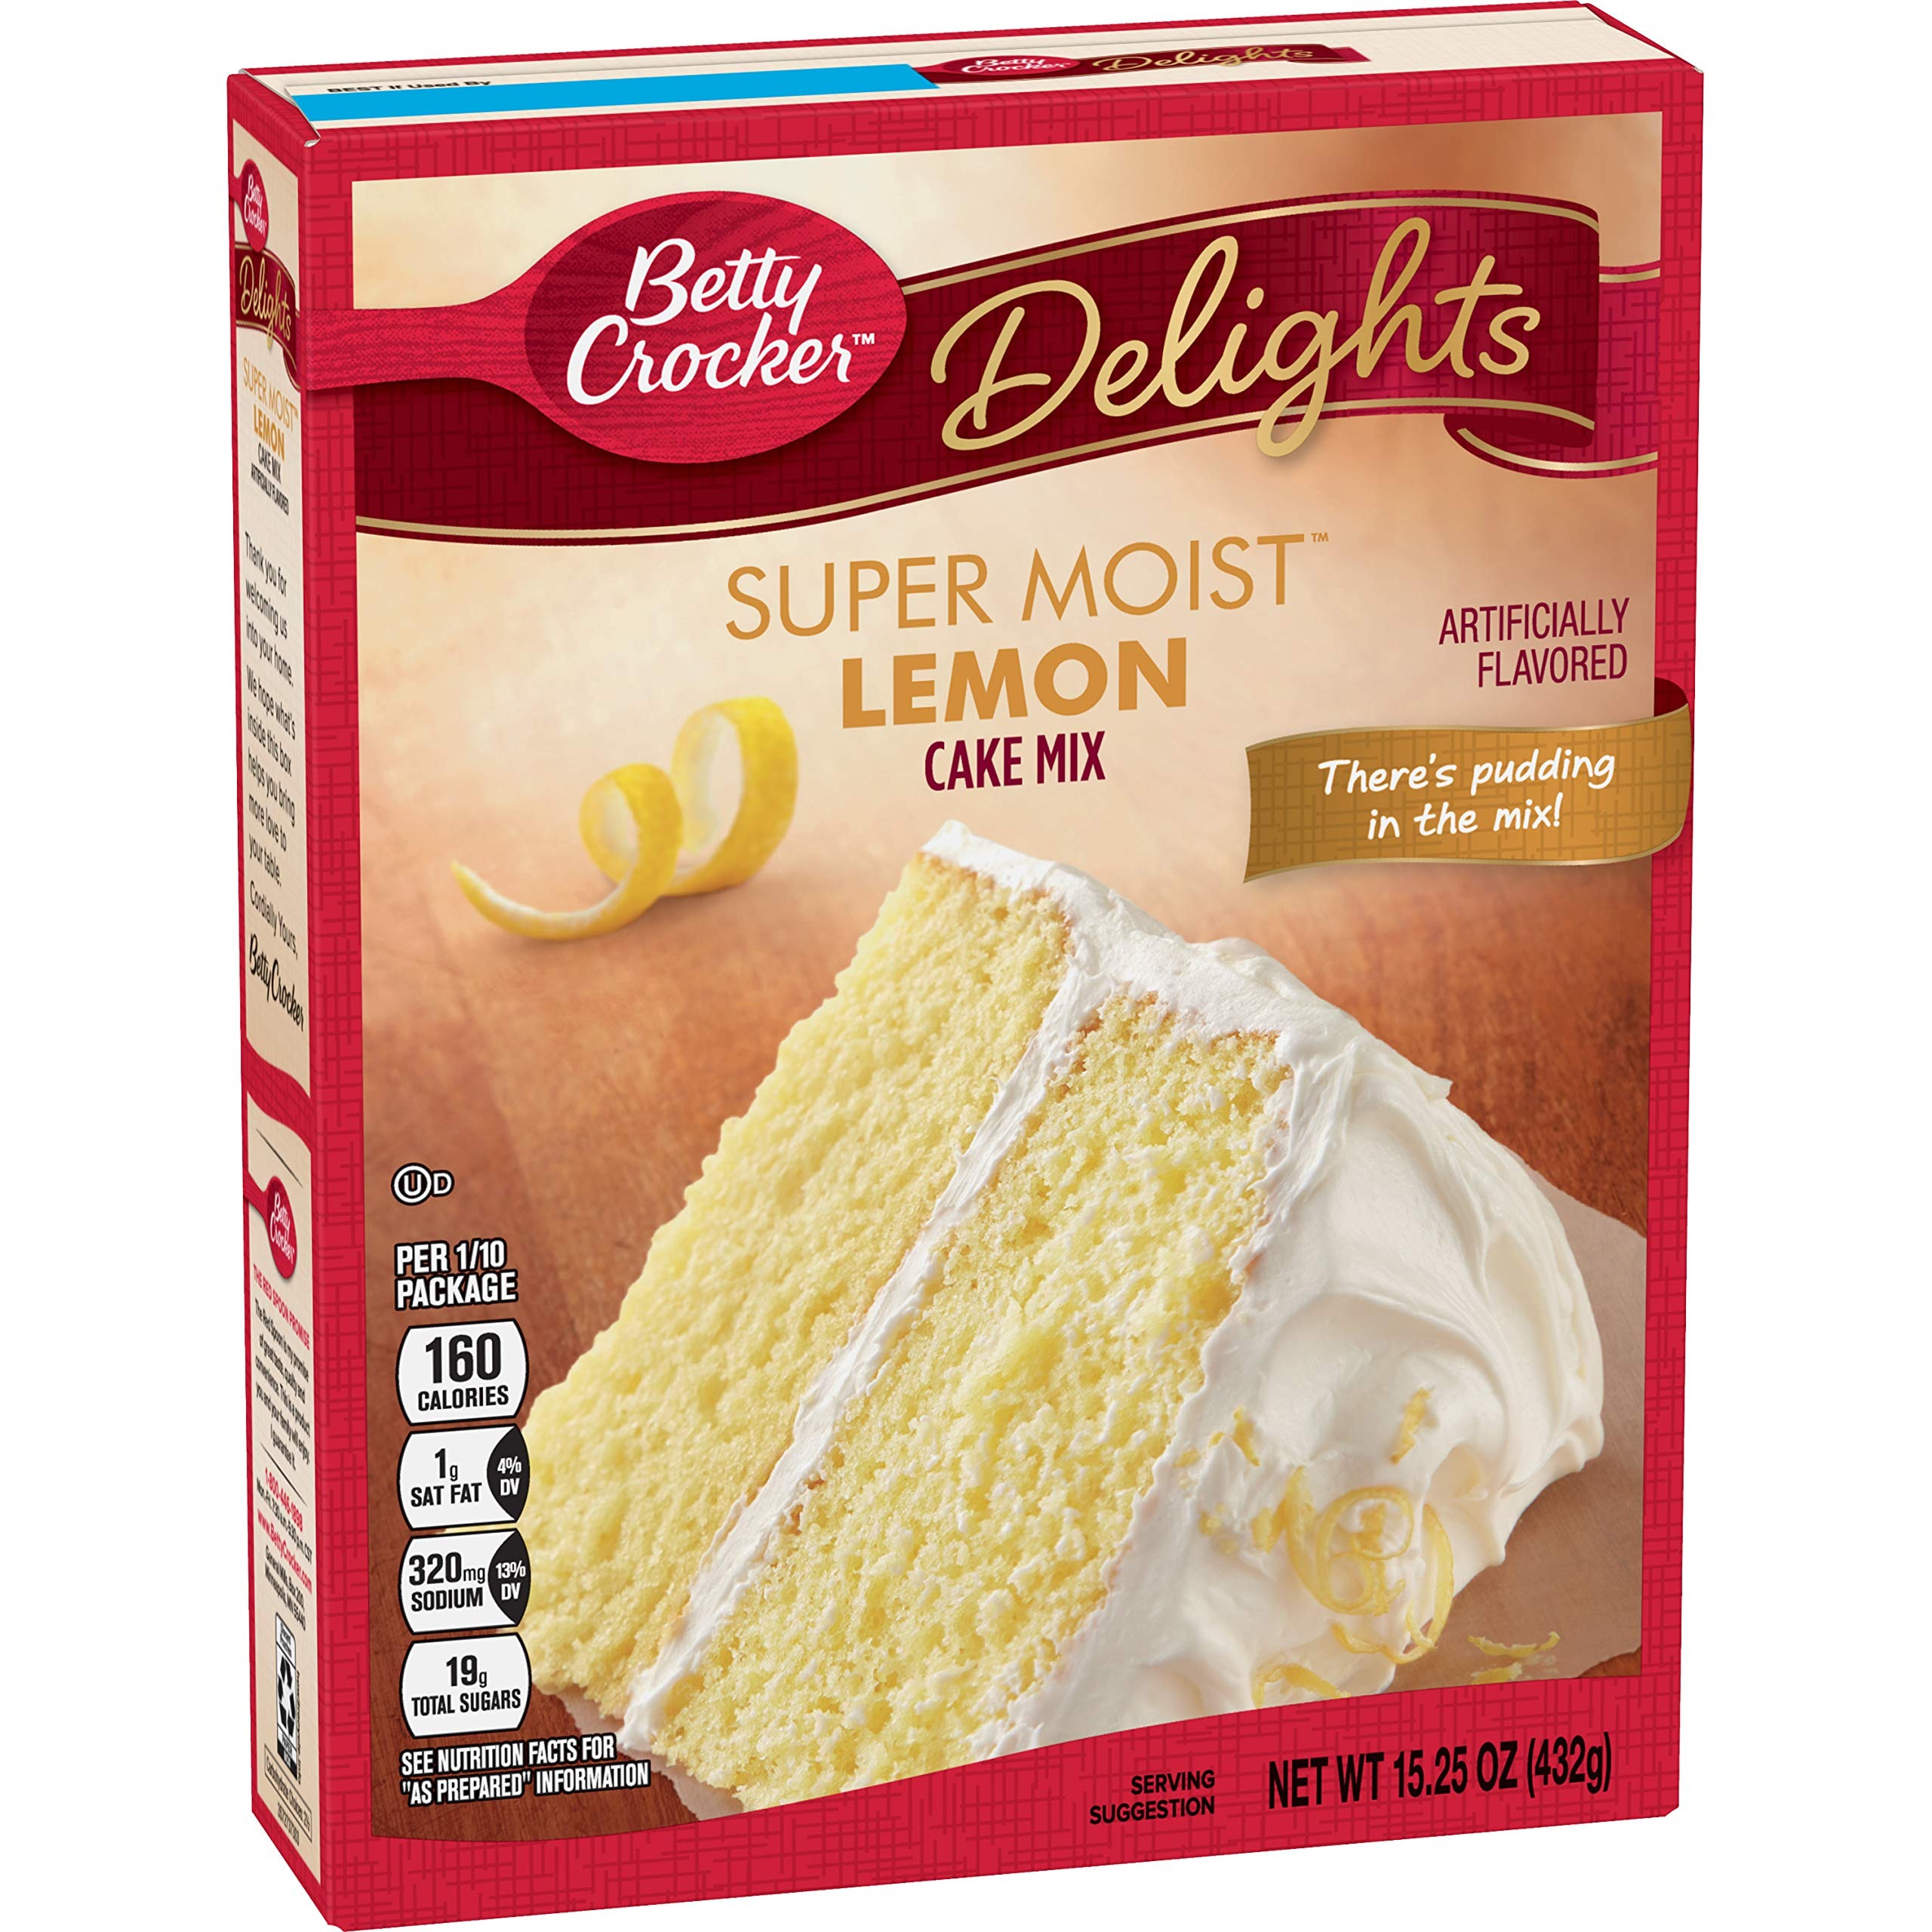
Item Name: Betty Crocker Delights Super Moist Lemon Cake Mix, 15.25 oz.
Bullet Point 1: CAKE MIX: Bake a delicious, moist lemon cake dessert
Bullet Point 2: QUICK AND EASY: Make a cake by just adding a few simple ingredients as directed and popping in the oven
Bullet Point 3: ENDLESS OPTIONS: Add your own twist to these mixes by using as cupcake mix or trying tested and trusted Betty Crocker recipes
Bullet Point 4: DELICIOUS & SPONGY: Enjoy the sweetness of this versatile cake mix and make it your own
Bullet Point 5: CONTAINS: 15.25 oz
Value: 15.25
Unit: Ounce

Price: 2.44